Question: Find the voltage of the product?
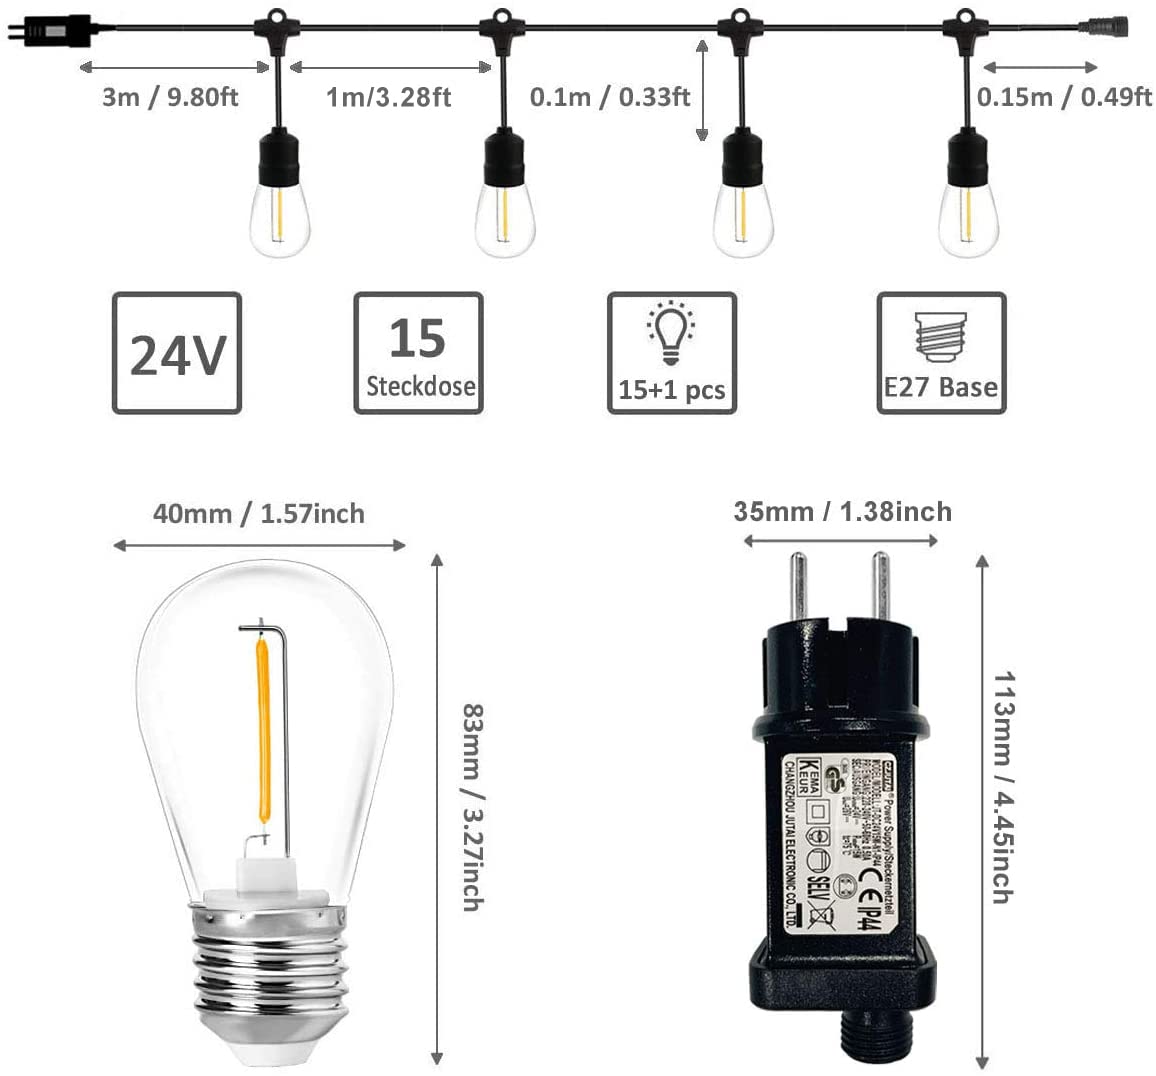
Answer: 24.0 volt